Stress–strain analysis

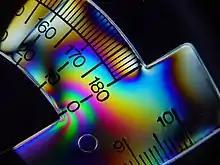
Stress in a plastic protractor causes birefringence.

While experimental techniques are widely used, most stress analysis is done by mathematical methods, especially during design.